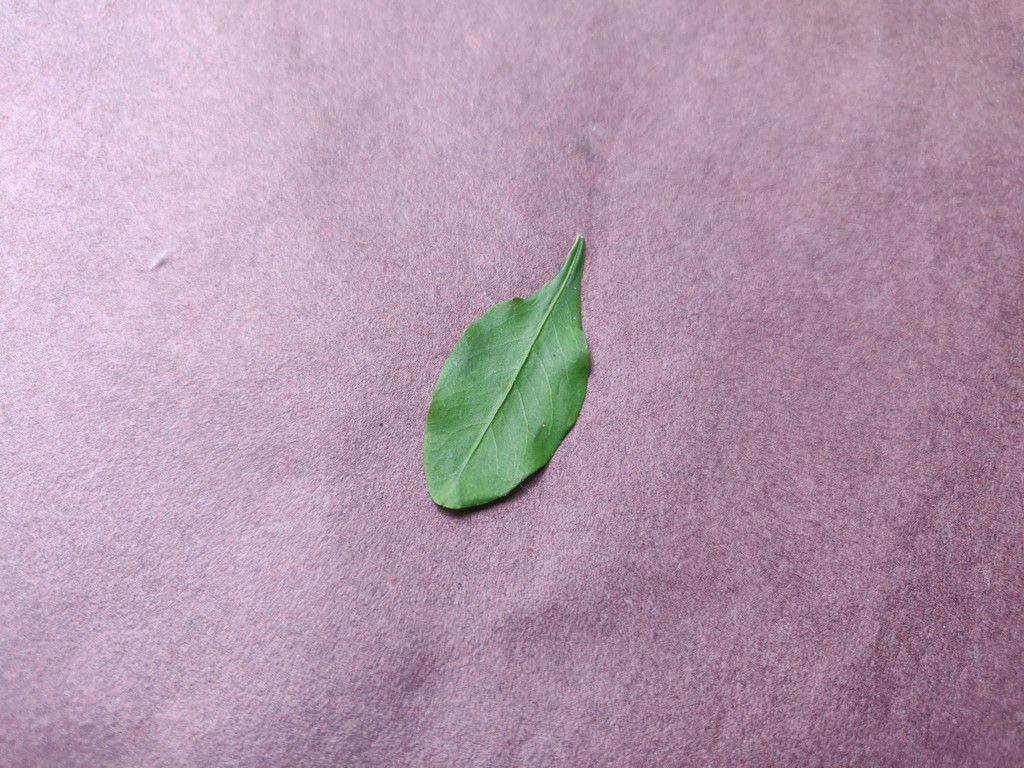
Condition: Healthy
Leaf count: single
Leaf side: front